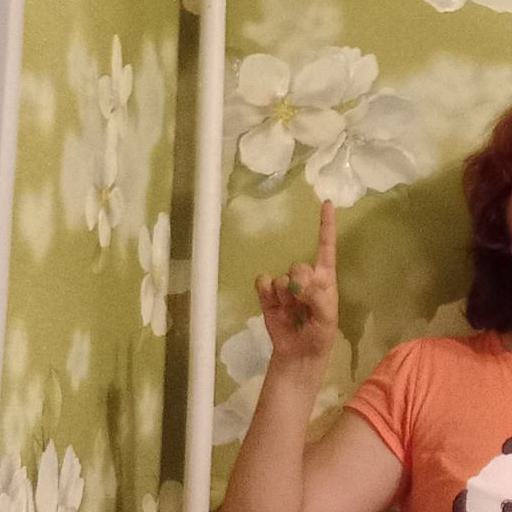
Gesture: one